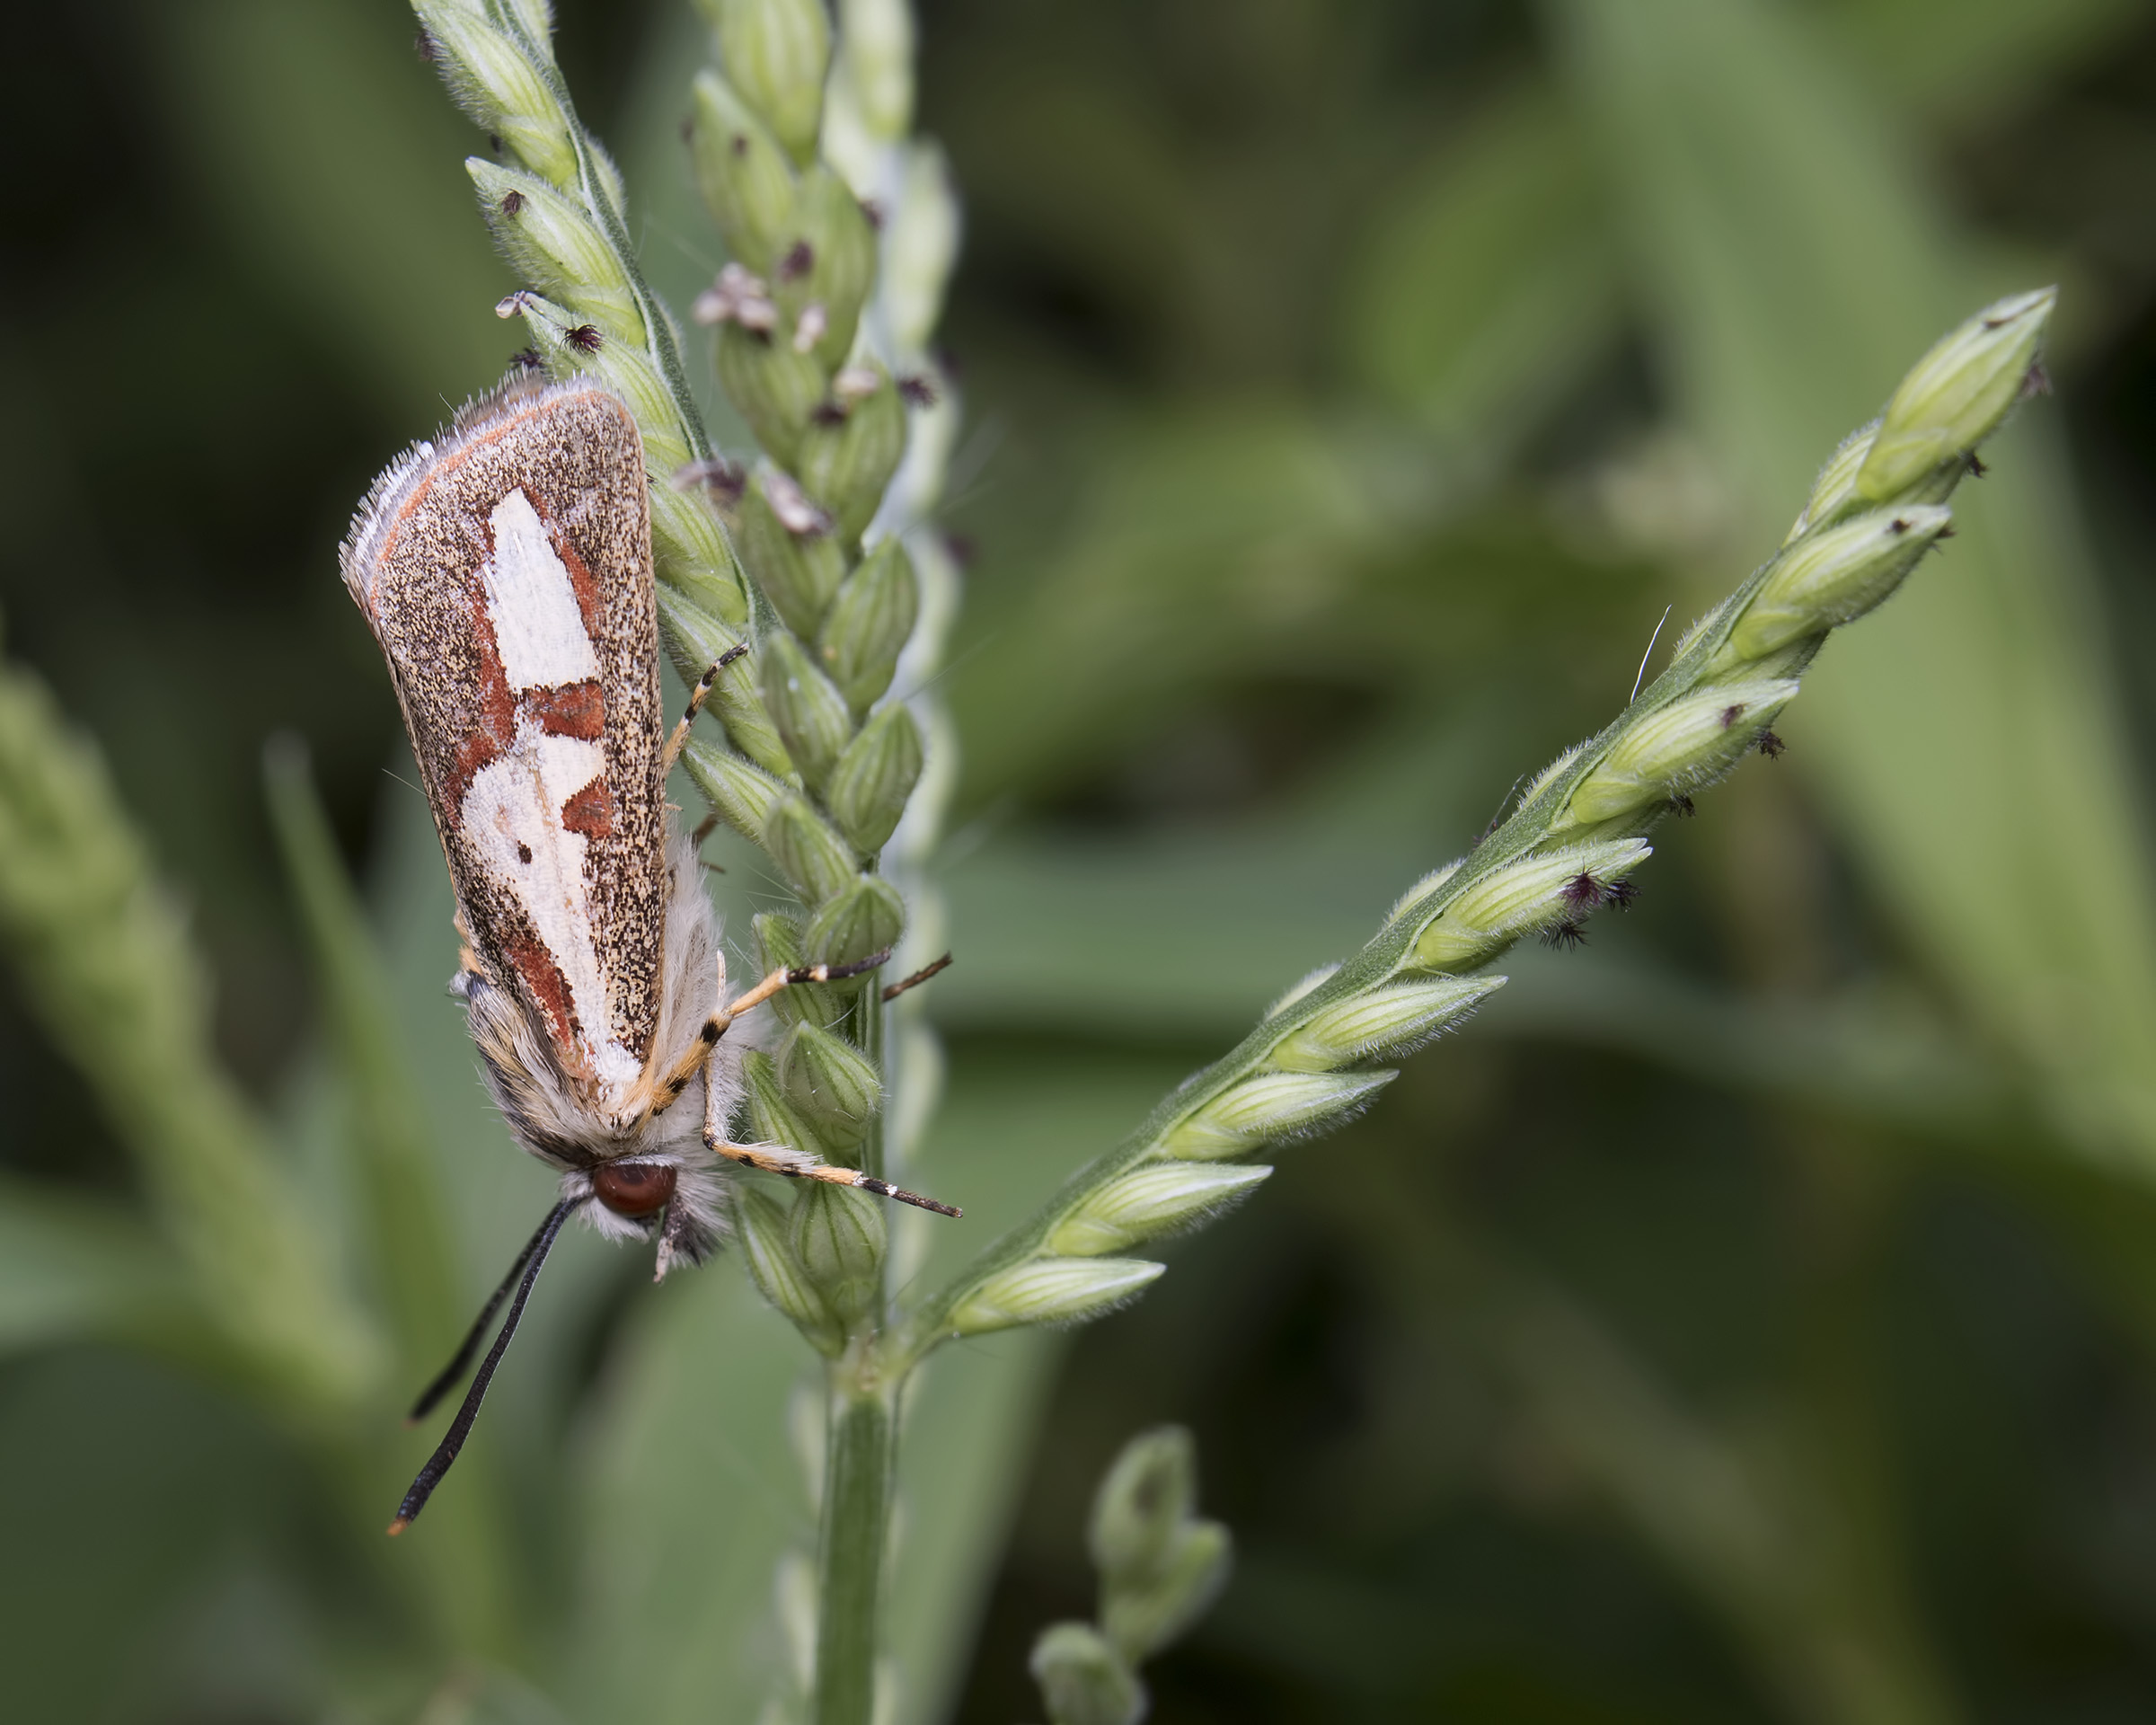
grass, plant, leaf, flower, insect, botany, flora, fauna, invertebrate, wildflower, close up, lepidoptera, shrub, ariansuresh, noctuoidea, otherextensiontube13mm, macro photography, noctuidae, agaristinae, macrolepidoptera, phalaenavenulia, flowering plant, grass family, plant stem, land plant